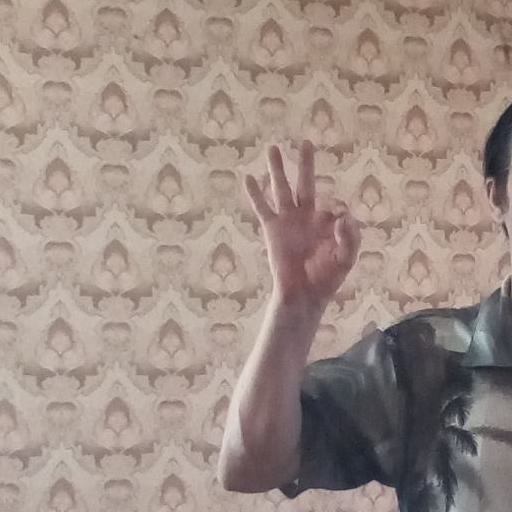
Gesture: ok